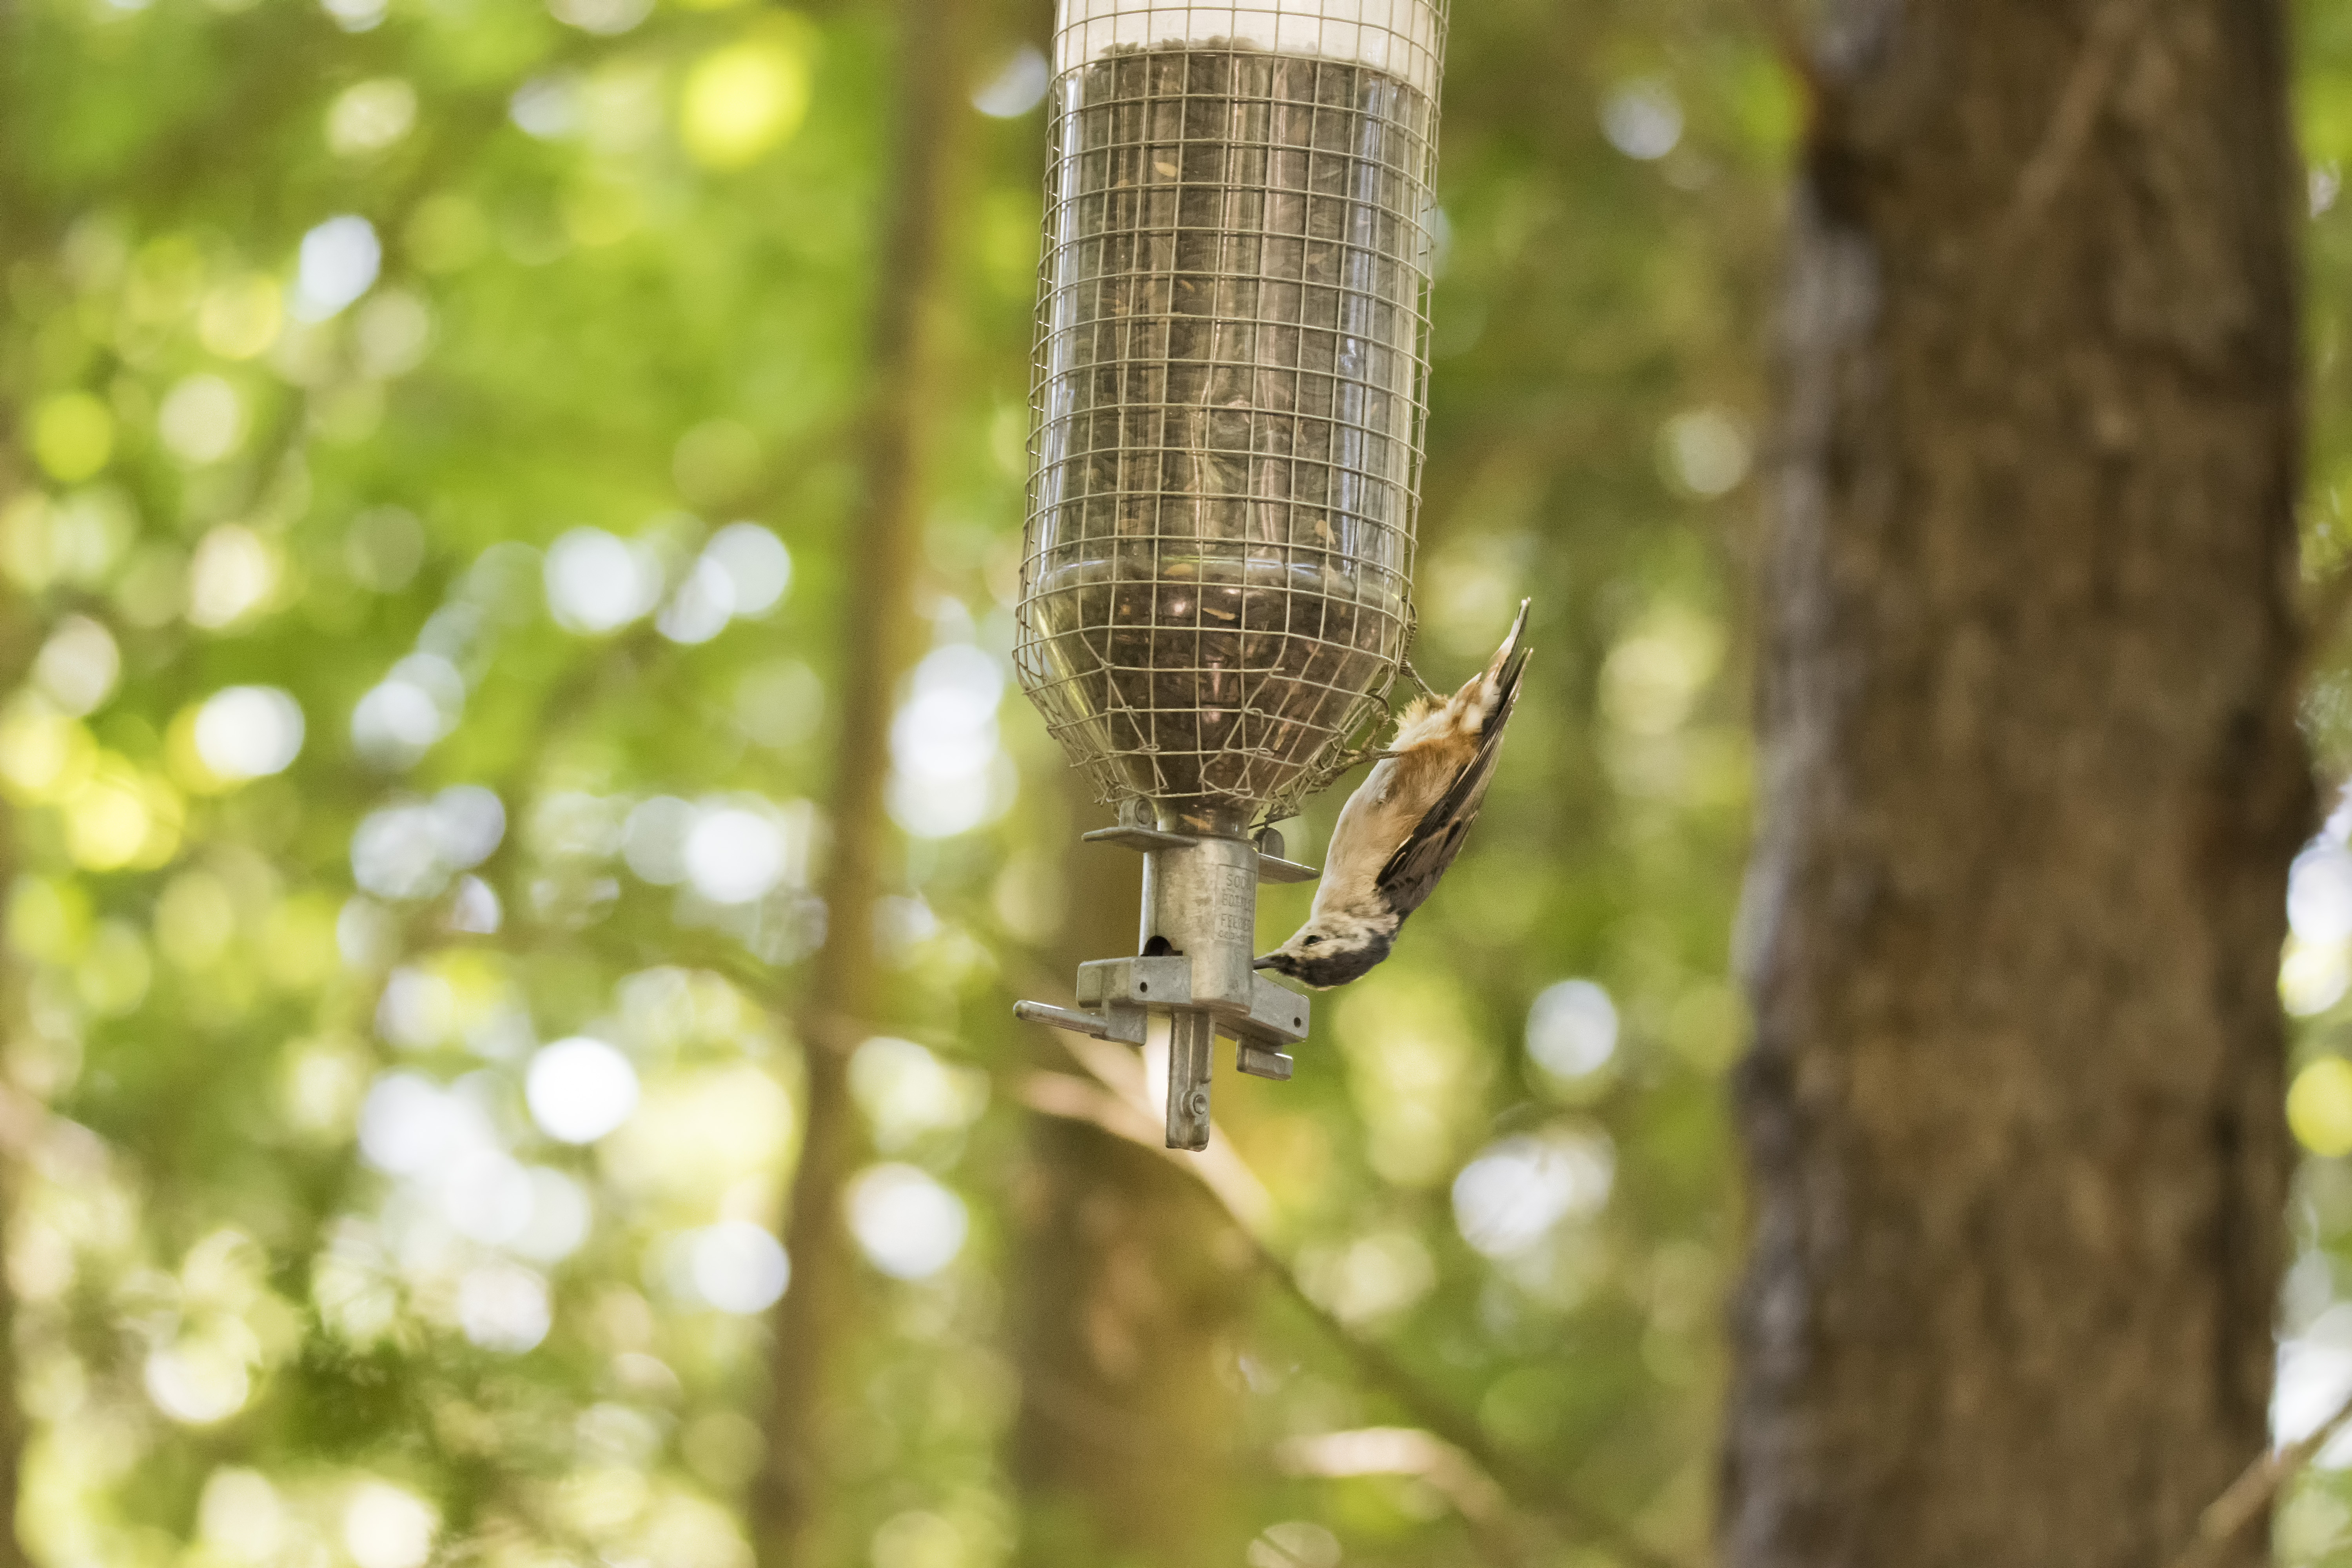
tree, nature, branch, bird, light, white, sunlight, wildlife, green, lighting, fauna, canada, a, quebec, blanche, sherbrooke, oiseau, sittelle, poitrine, breasted, nuthatch